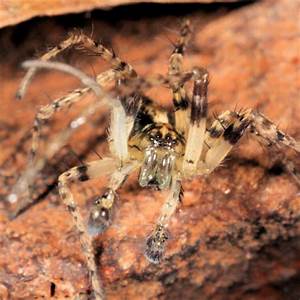
Label: ragno